SS Belgenland (1914)

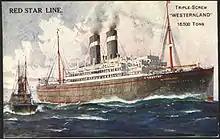
In June 1932 sailed from Antwerp to New York at the same time as "Belgenland"

Passengers who joined "Belgenland" in Los Angeles included actor Douglas Fairbanks, who planned visits to Japan, Siam and India followed by a hunting tour of French Indochina. With him was the film director Victor Fleming. On the voyage they started filming the documentary "Around the World in 80 Minutes with Douglas Fairbanks".